York Community High School

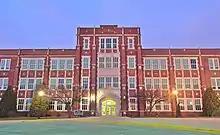
Main entrance to York Community High School in Elmhurst, IL

York Community High School is a public secondary school in Elmhurst, Illinois, United States. It is a part of the Elmhurst Community Unit School District 205. Most of the students reside in Elmhurst; however, the district also draws a small number of students from Addison, Bensenville, and Oak Brook. York is the only secondary school in District 205, which, as a unit school district also includes an early childhood center, eight elementary schools, three middle schools, and a transition center.